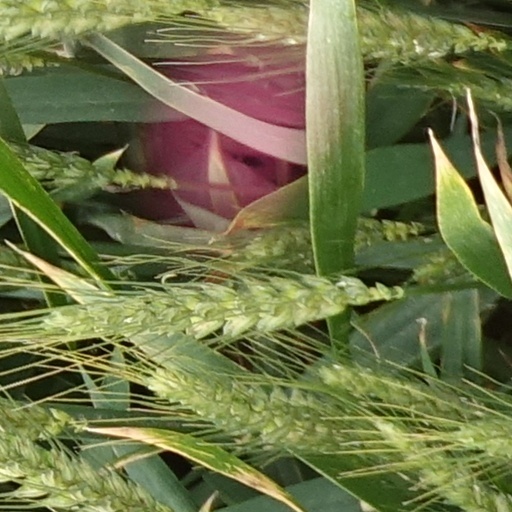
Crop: wheat